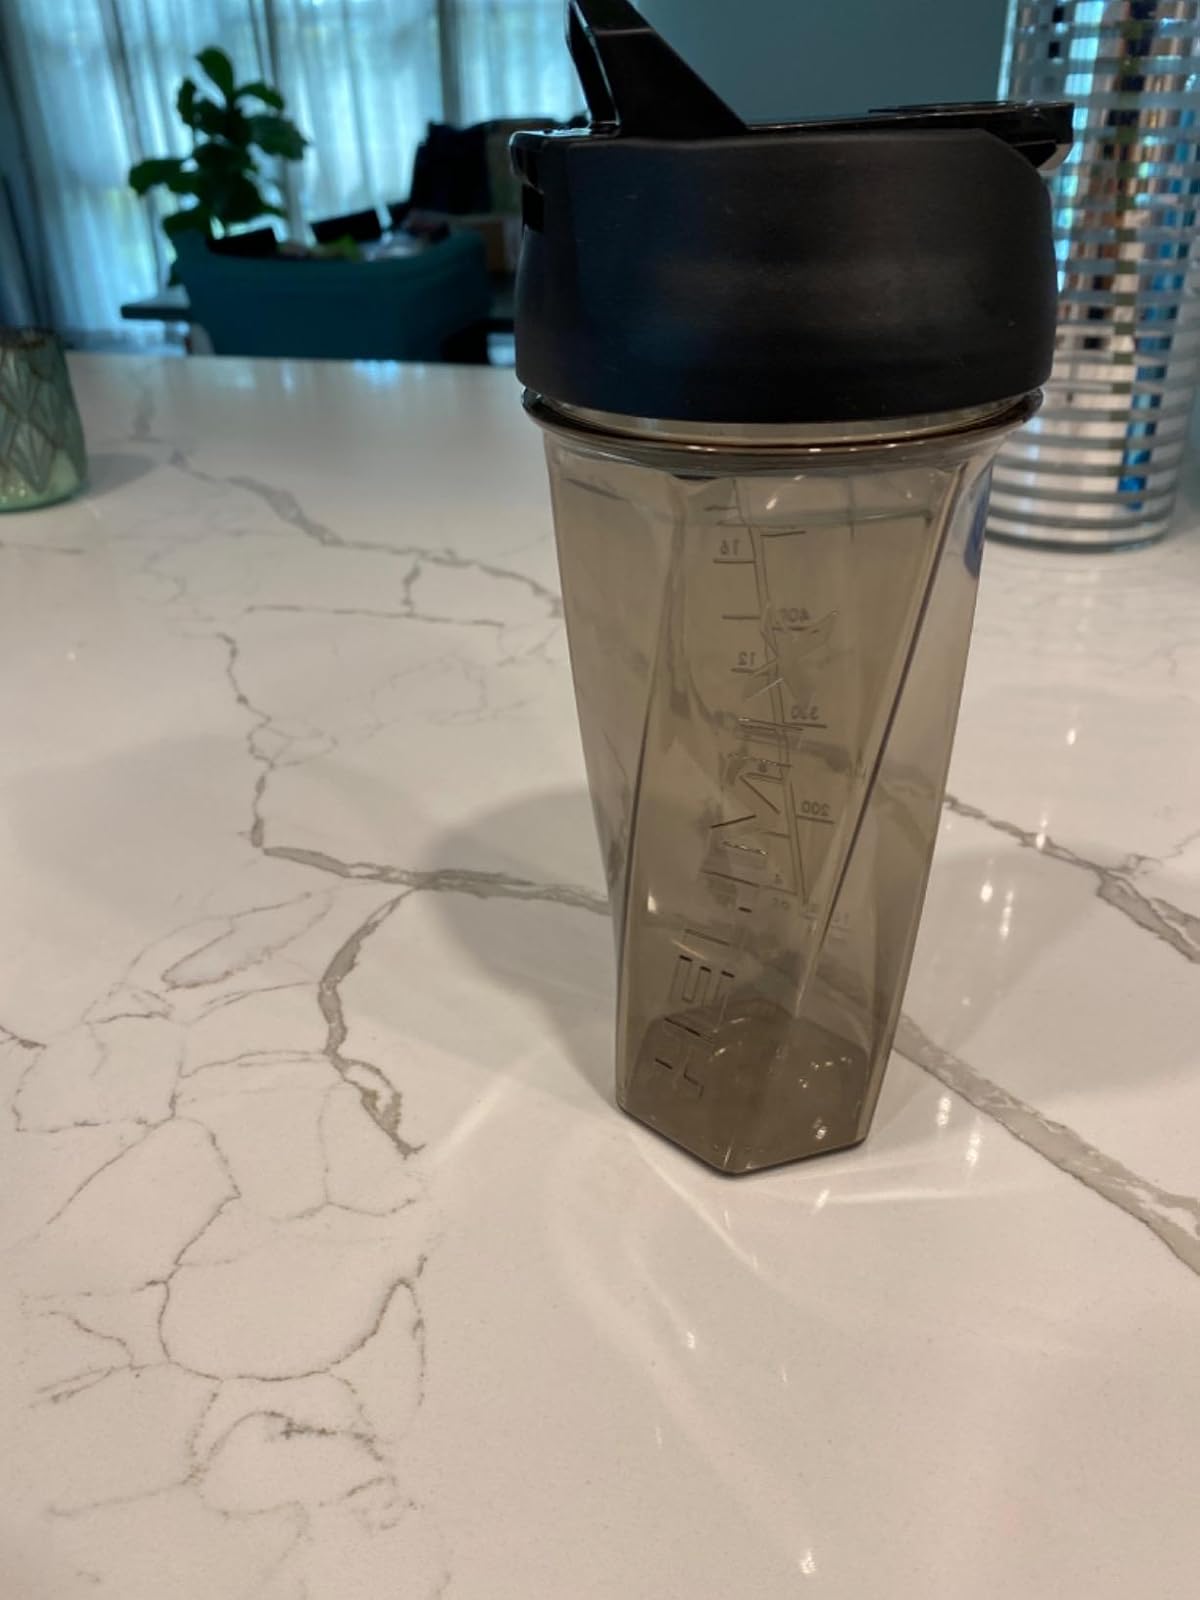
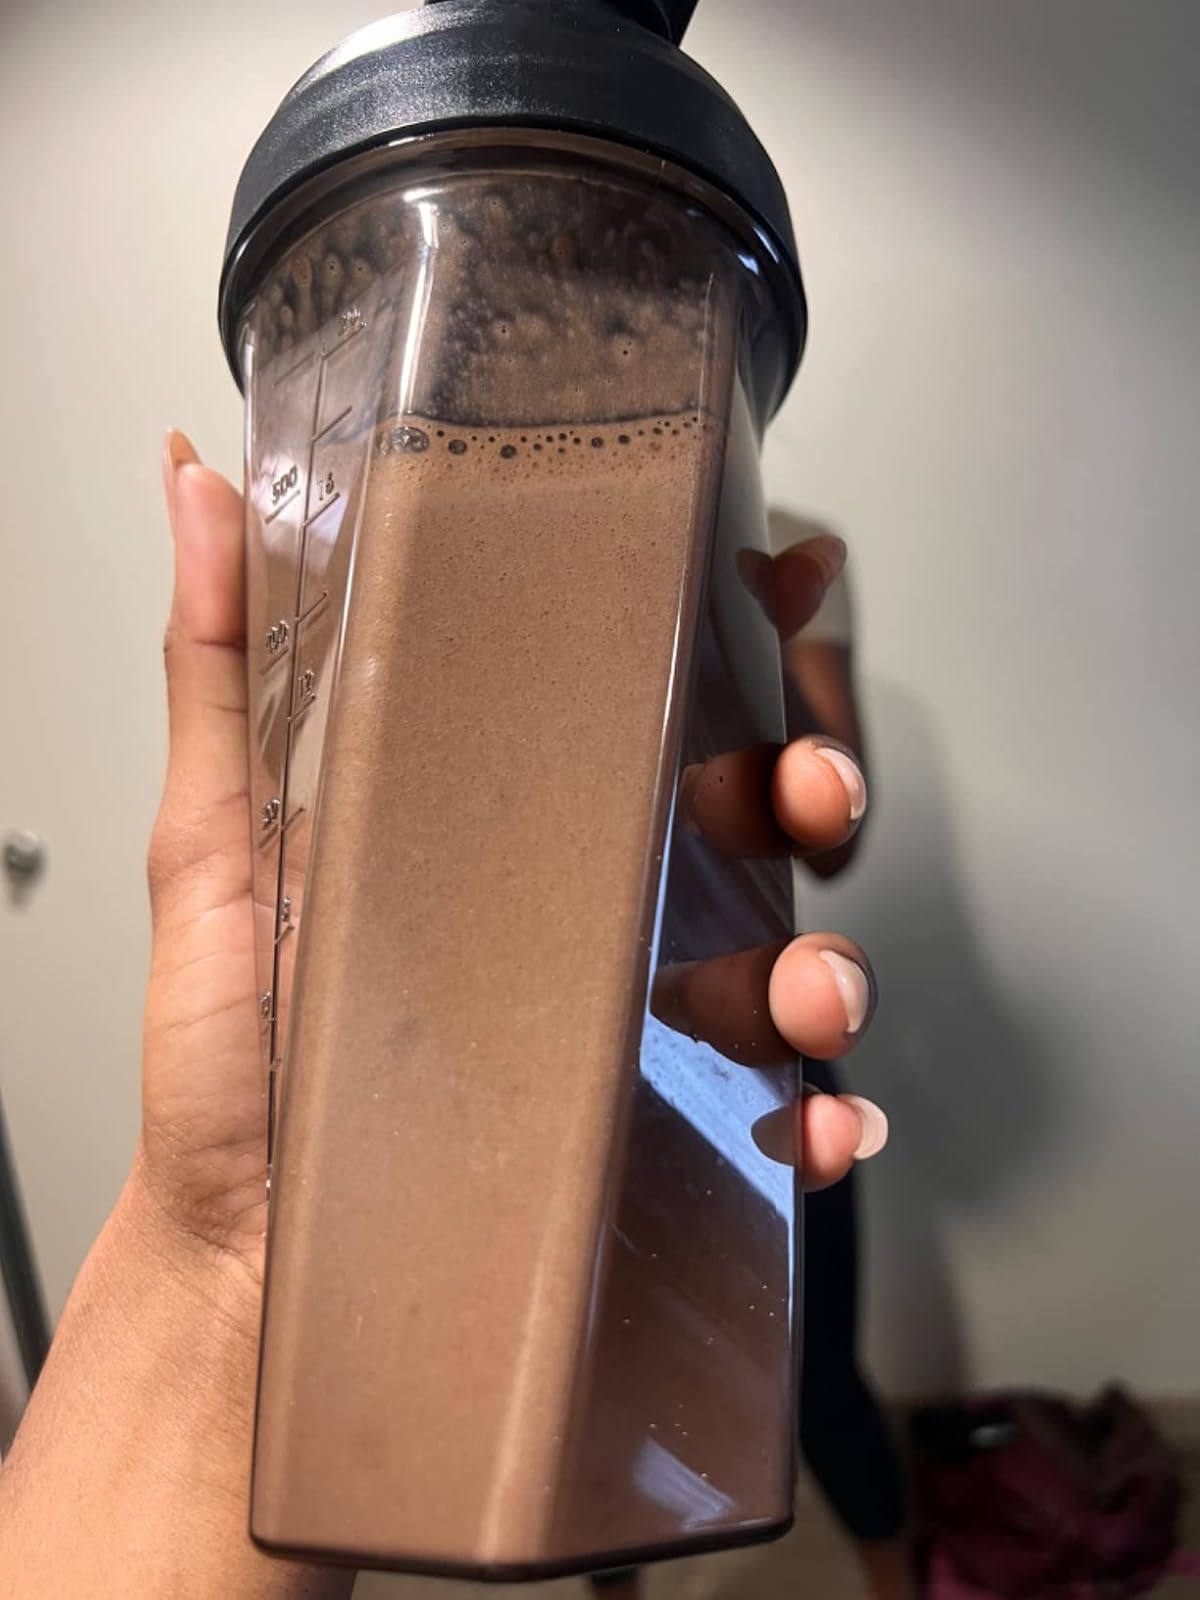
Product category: items_blender
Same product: yes